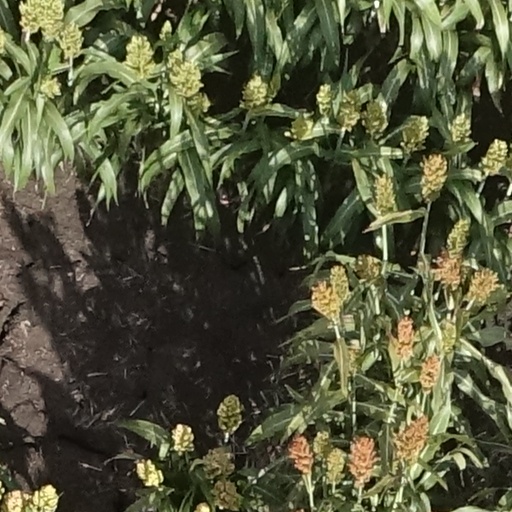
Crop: sorghum